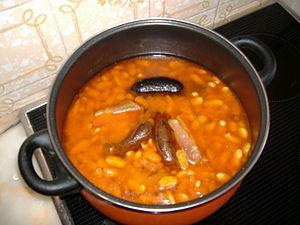
La fabada asturiana est l'un des mets les plus typiques de la principauté des Asturies en Espagne.